Cat Stevens

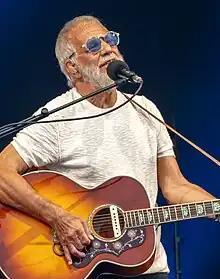
Stevens performing at Glastonbury Festival 2023

Yusuf Islam (born Steven Demetre Georgiou), commonly known by his stage names Cat Stevens, Yusuf, and Yusuf / Cat Stevens, is a British singer-songwriter and musician. He has sold more than 100 million records and has more than two billion streams. His musical style consists of folk, rock, pop, and, later in his career, Islamic music. Following two decades in which he performed only music which met strict religious standards, he returned to making secular music in 2006. He was inducted into the Rock and Roll Hall of Fame in 2014. He has received two honorary doctorates and awards for promoting peace as well as other humanitarian awards.